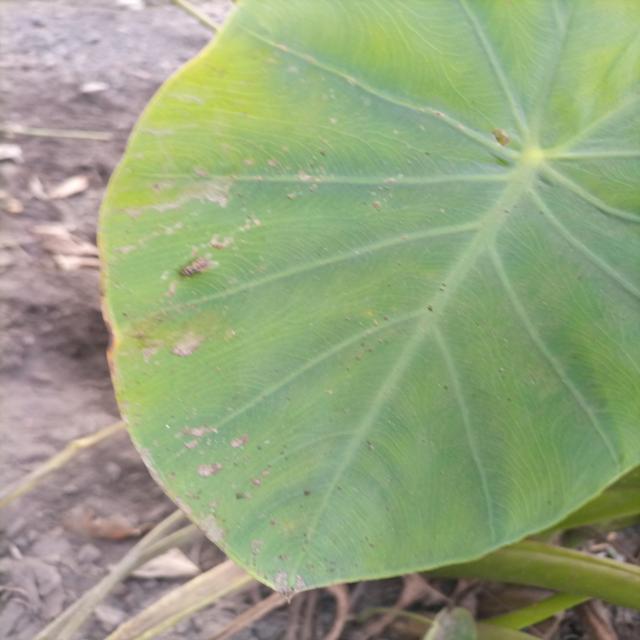
Label: Early_Blight